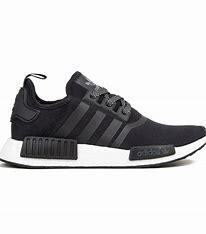
Brand: Adidas
Model: NMD Sale